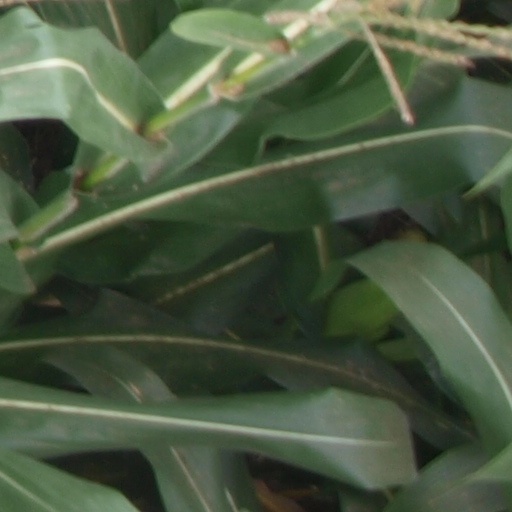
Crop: maize; corn